Upton's Hill

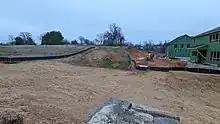
Upton's Hill in Arlington County, Virginia in February 2023

Upton's Hill, or Upton Hill, is a geographic eminence located in western Arlington County, Virginia. Its summit rises to above sea level and is located in Fairfax County just over the Arlington county boundary and just east of the driveway to Upton Hill Regional Park, near the batting cage.